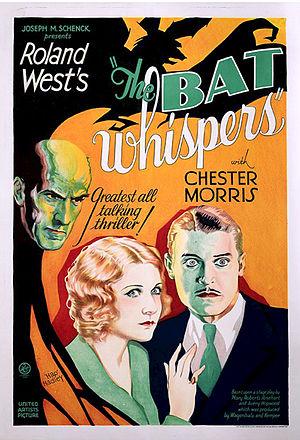
The Bat Whispers est un film américain réalisé par Roland West, sorti en 1930. C'est un remake du film The Bat du même réalisateur, lui-même inspiré de la pièce The Bat, écrite par Avery Hopwood et Mary Roberts Rinehart.
Bruce Wayne, alias Batman, est un super-héros de fiction appartenant à l'univers de DC Comics. Créé par le dessinateur Bob Kane et le scénariste Bill Finger, il apparaît pour la première fois dans le comic book Detective Comics nᵒ 27 en 1939 - mai 1939 comme date sur la couverture mais la date réelle de parution est le 30 mars 1939 - sous le nom de The Bat-Man. Bien que ce soit le succès de Superman qui ait amené sa création, il se détache de ce modèle puisqu'il n'a aucun pouvoir surhumain. Batman n'est en effet qu'un simple humain qui a décidé de lutter contre le crime après avoir vu ses parents se faire abattre par un voleur dans une ruelle de Gotham City, la ville où se déroulent la plupart de ses aventures. Malgré sa réputation de héros solitaire, il sait s'entourer d'alliés, comme Robin, son majordome Alfred Pennyworth ou encore le commissaire de police James Gordon.